Comprehensive Economic Partnership Agreement between India and South Korea

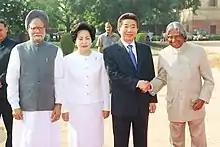
The President of Republic of Korea Mr. Roh Moo-Hyun and his Wife Mrs. Roh Moo-Hyun are received by the President Dr. A.P.J Abdul Kalam and the Prime Minister Dr. Manmohan Singh at a Ceremonial Reception in New Delhi on October 05

The deal, for South Korea, added to a large roster of existing bilateral and multilateral free trade agreements created under the term of Korean President Roh Moo-hyun. As for India, the negotiations coincided with then-incumbent Indian Prime Minister Manmohan Singh's Look East initiative, which promised greater regional integration between India and the markets of East Asia.